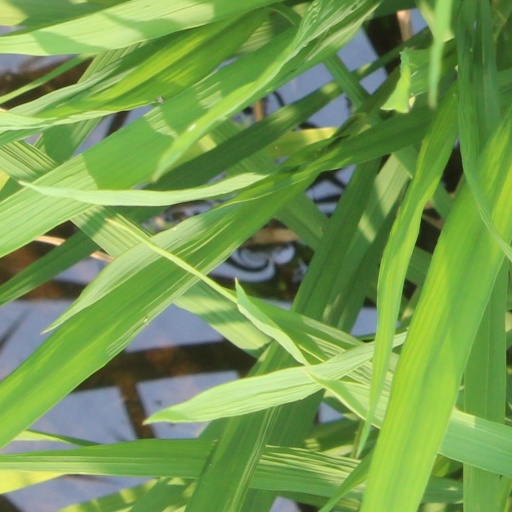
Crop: rice